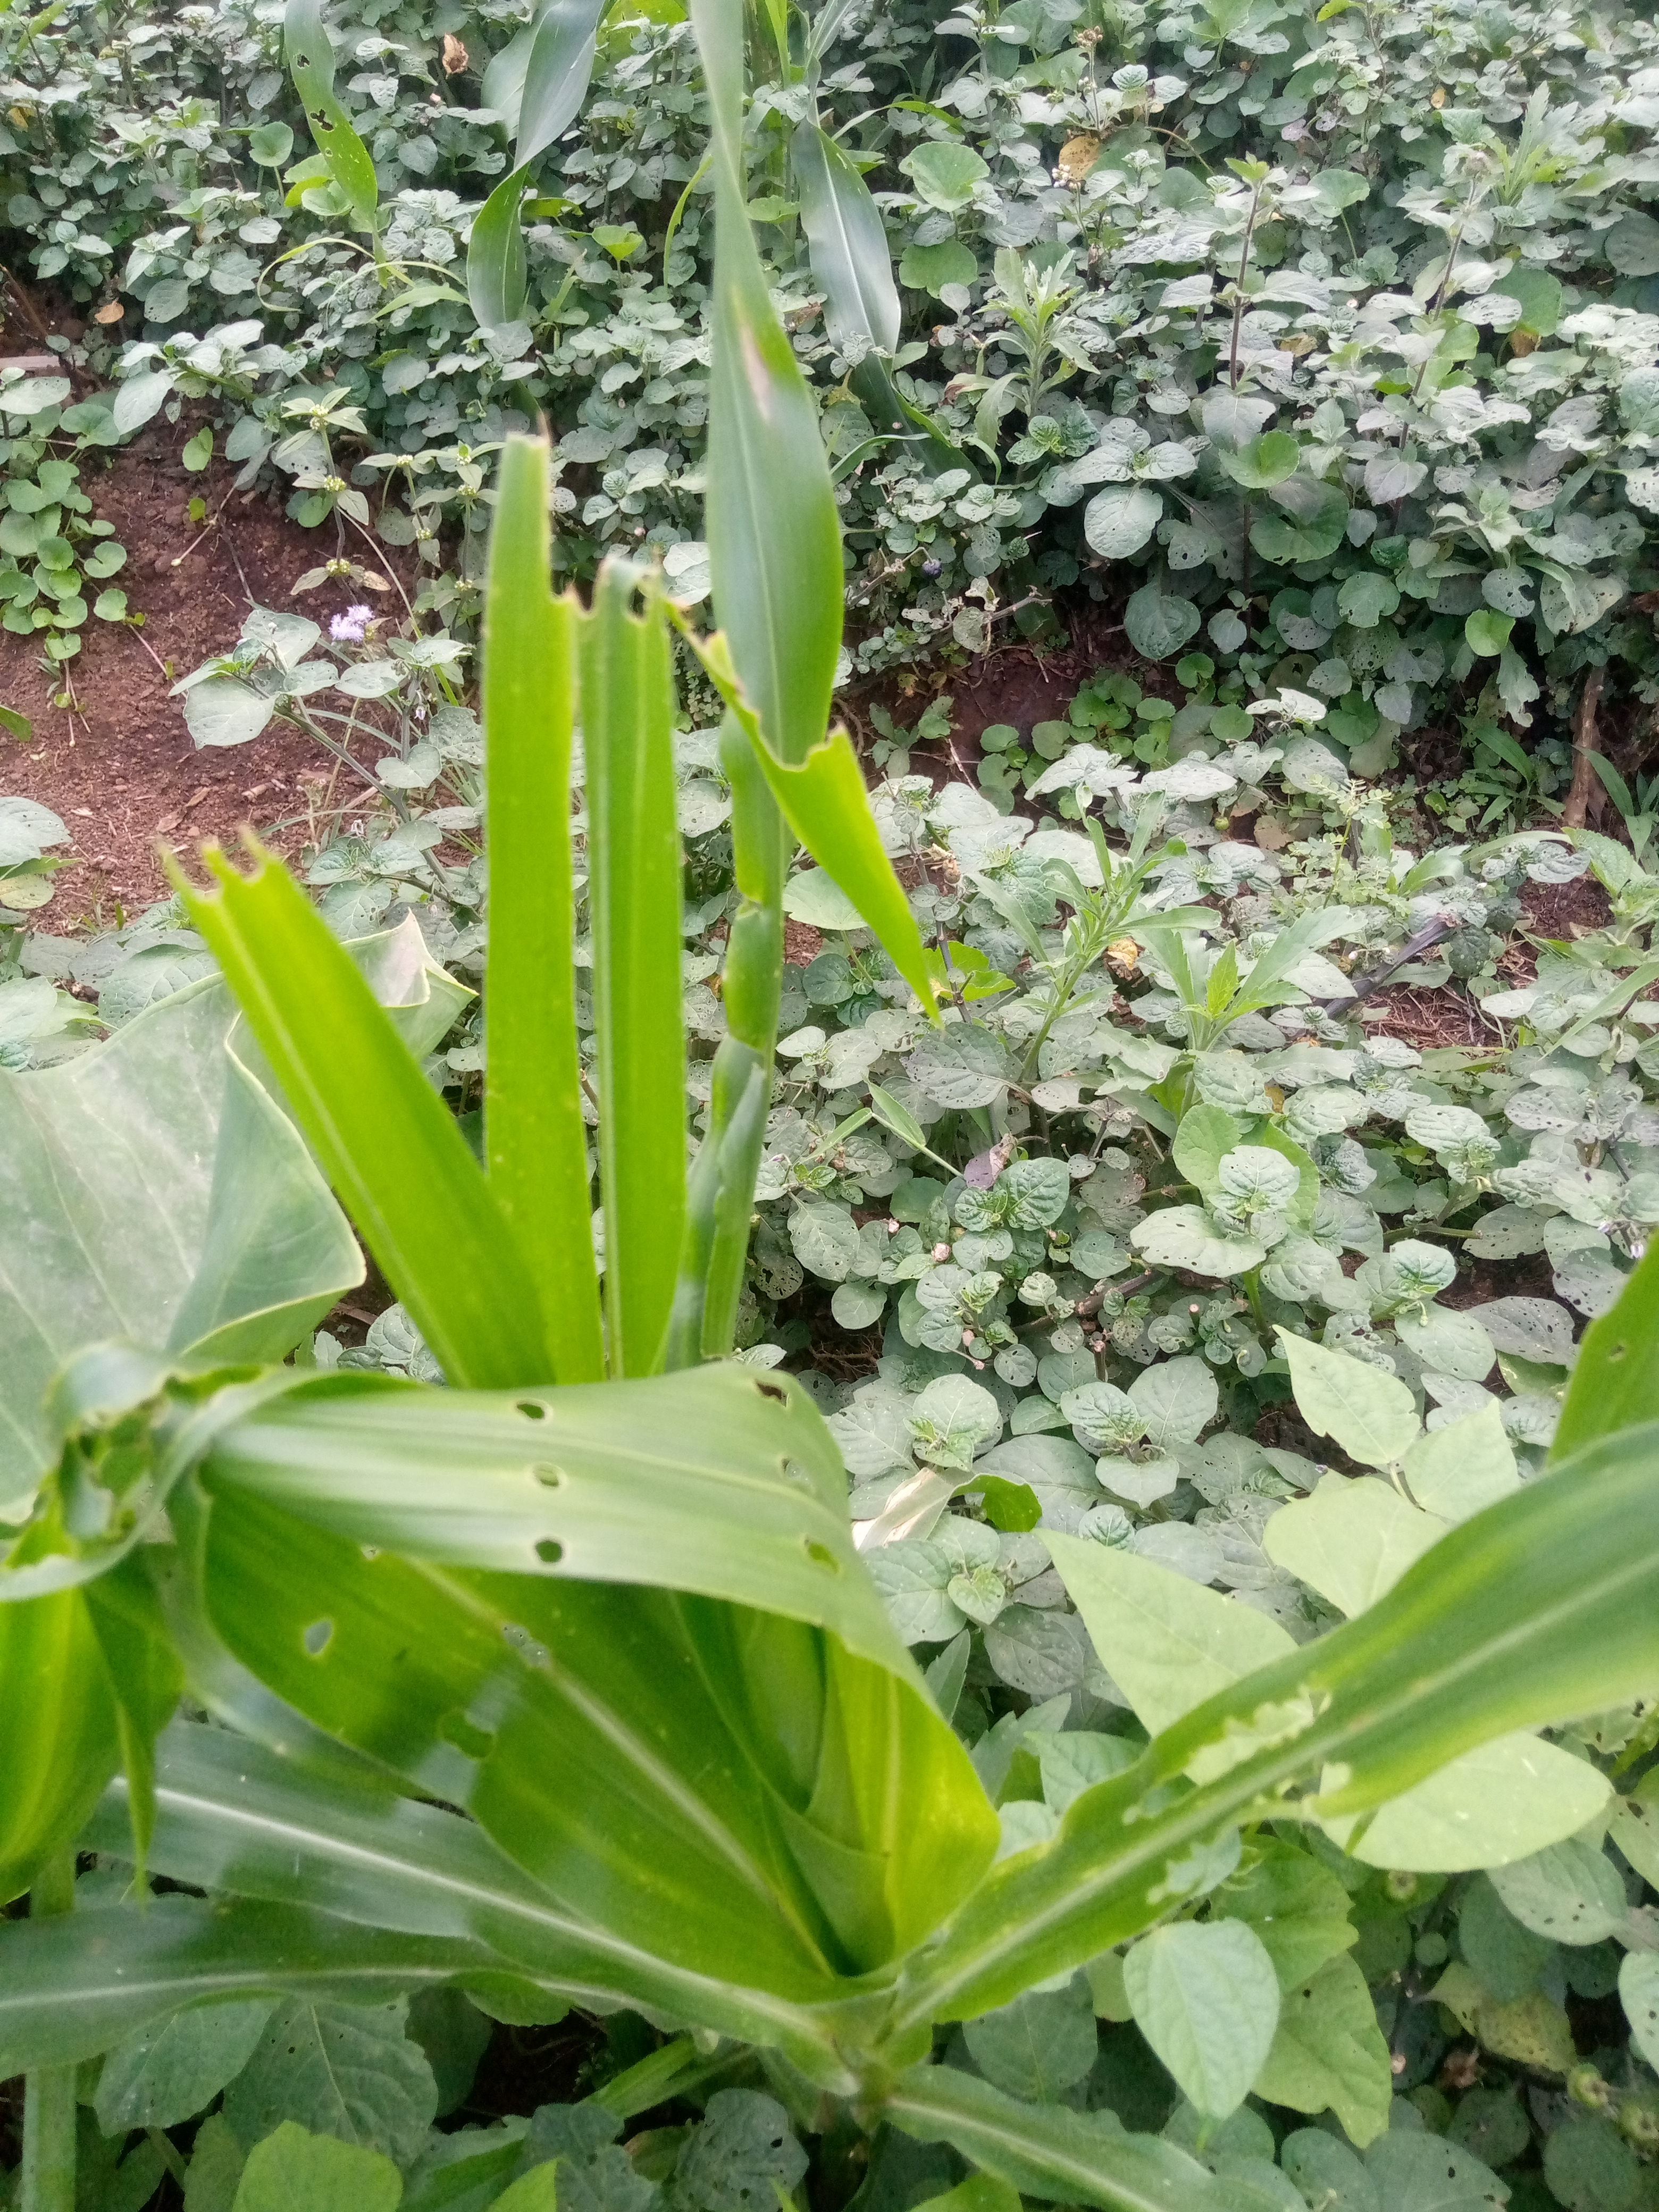
Label: spodoptera_frugiperda